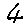
Label: 4